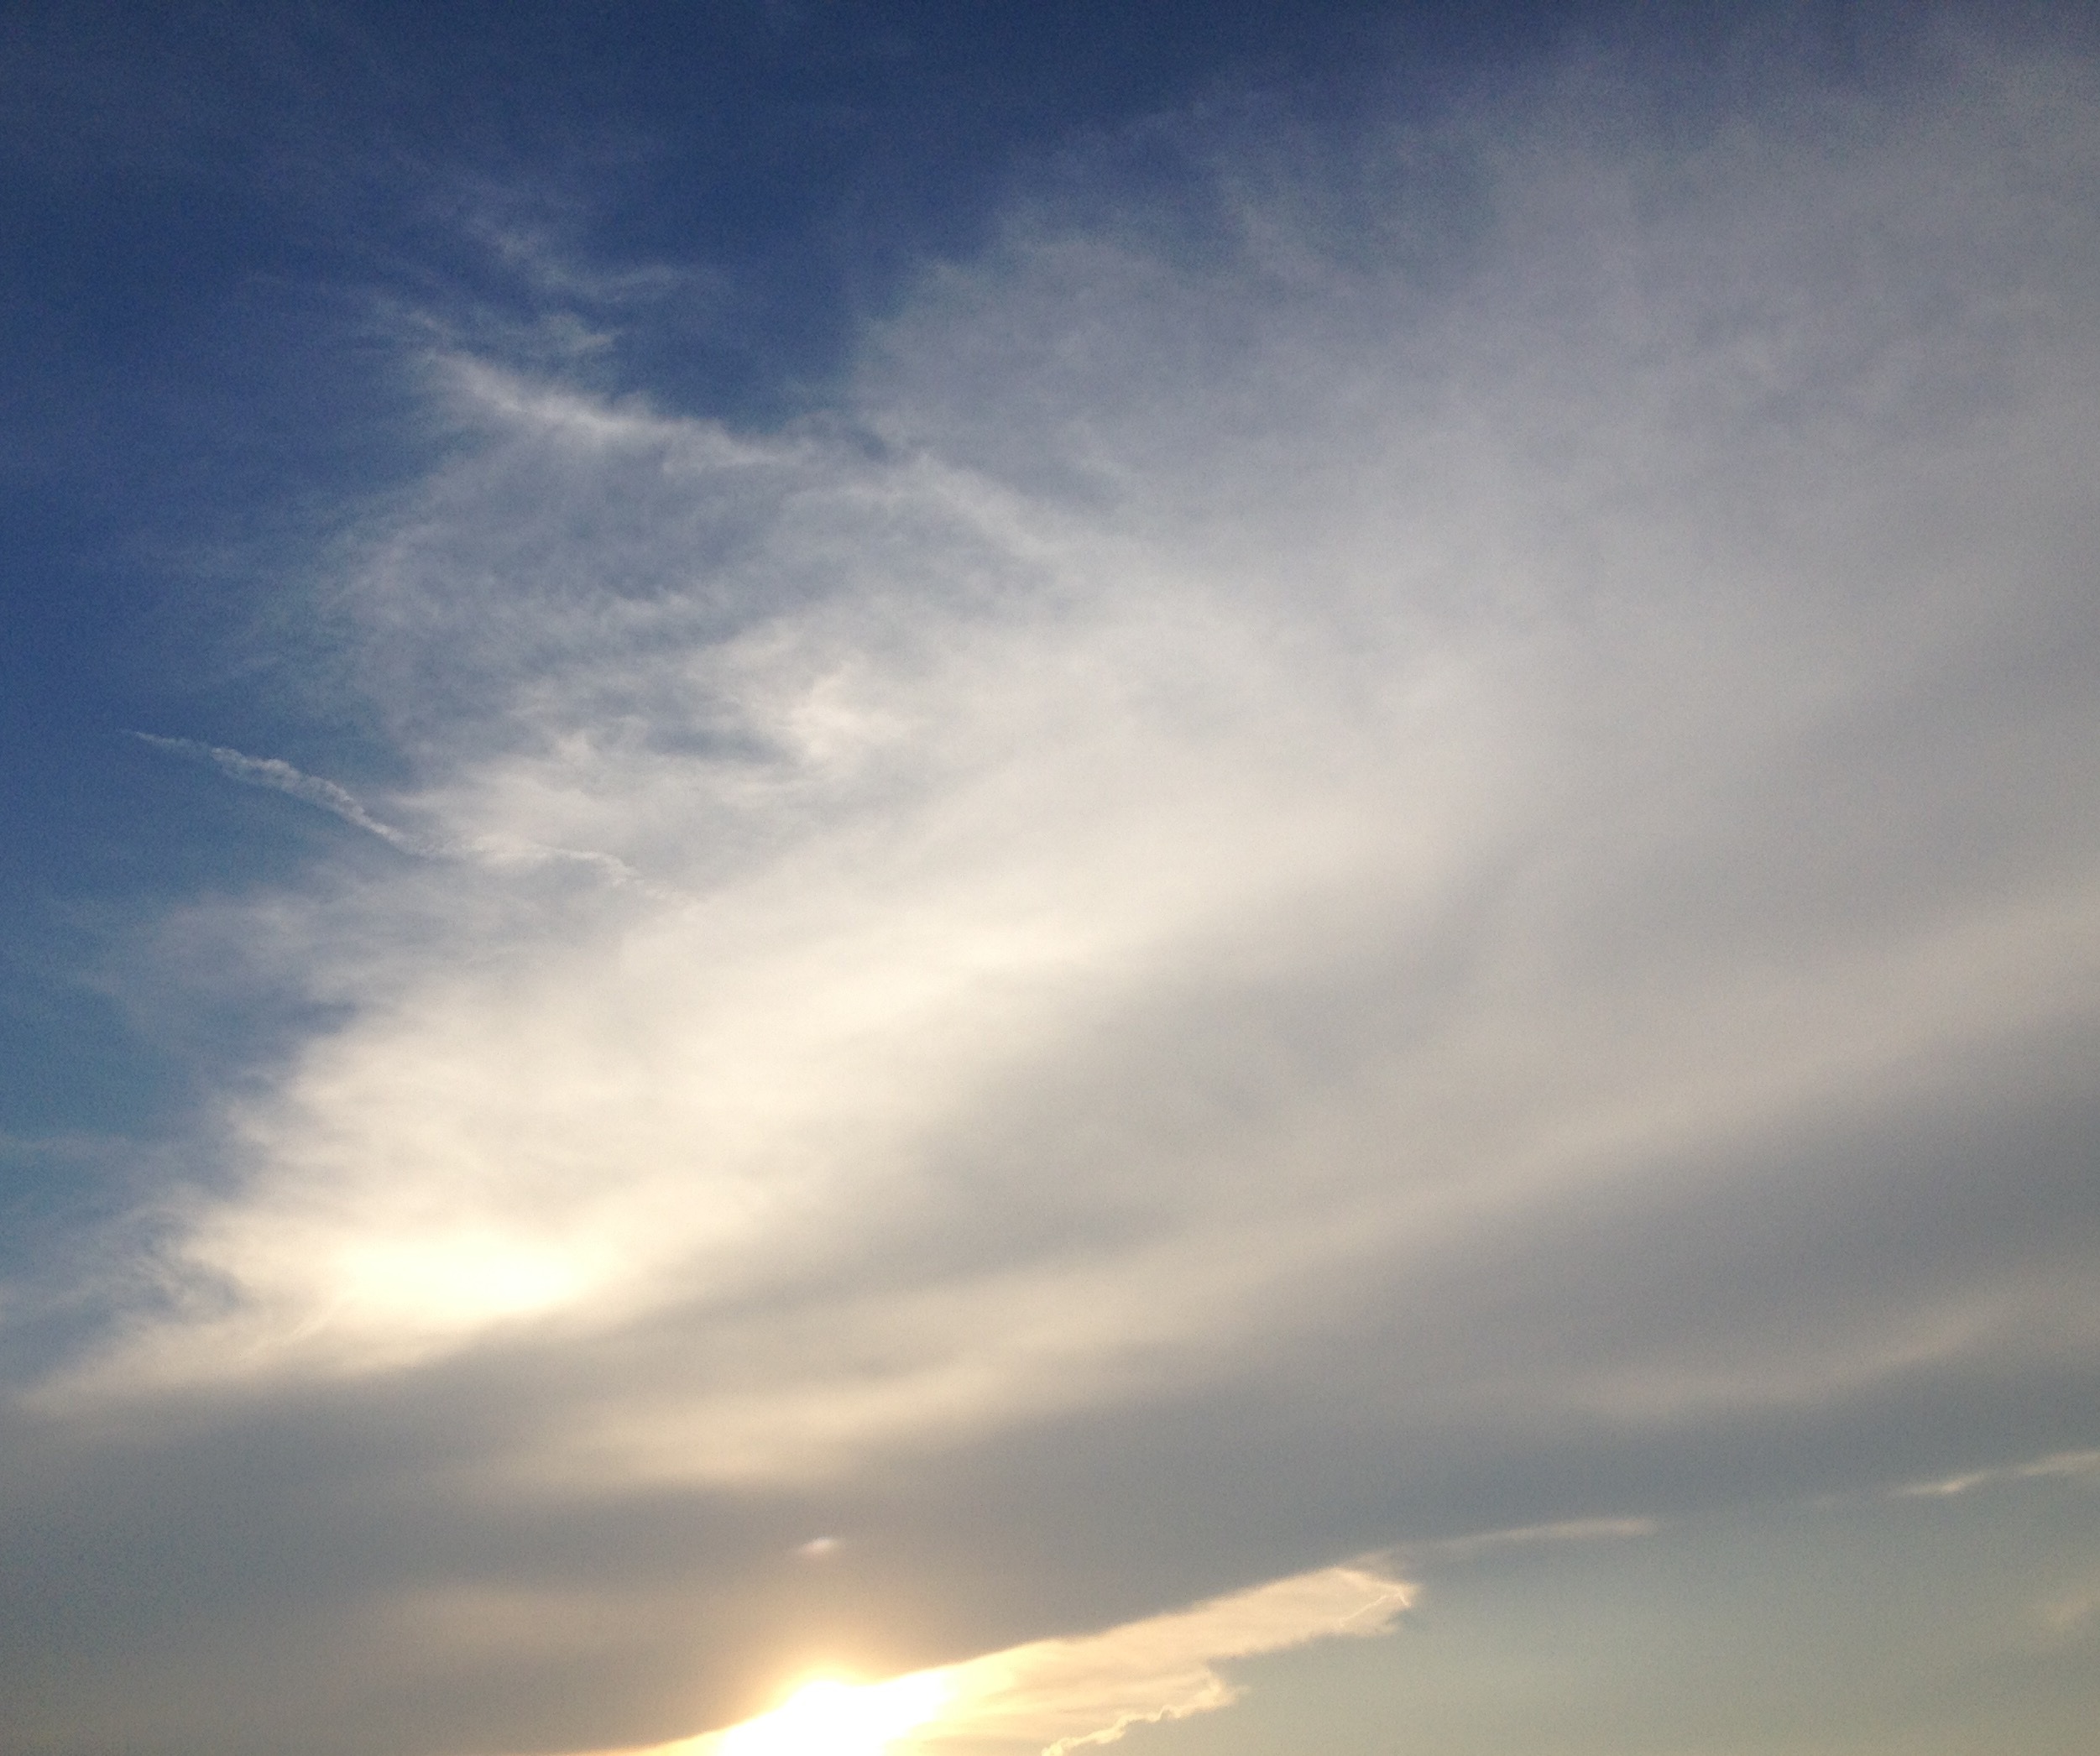
horizon, light, cloud, sky, sun, sunrise, sunset, sunlight, morning, dawn, atmosphere, dusk, daytime, evening, cumulus, afterglow, meteorological phenomenon, atmosphere of earth